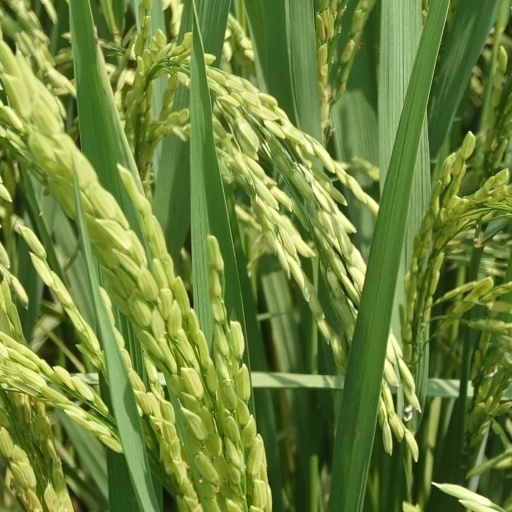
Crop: rice